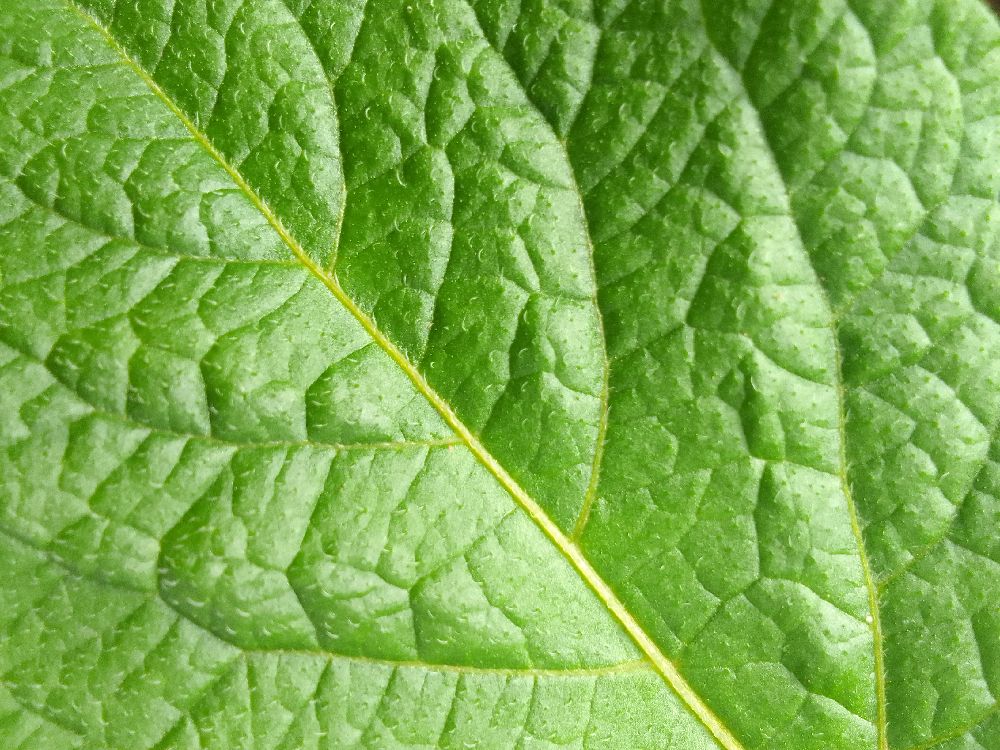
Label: Healthy